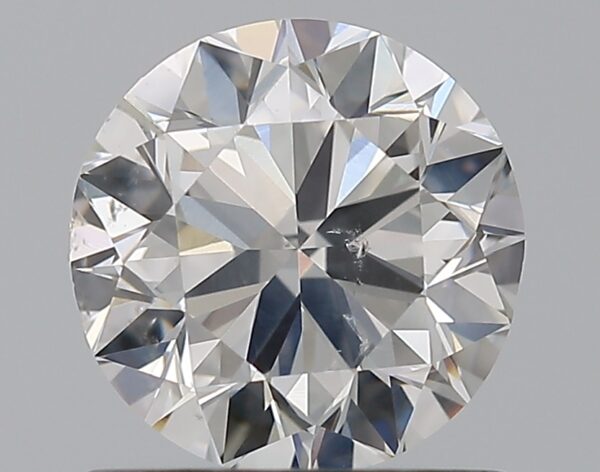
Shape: round
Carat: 1
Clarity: SI2
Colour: F
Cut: VG
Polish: EX
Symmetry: GD
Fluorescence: N
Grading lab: GIA
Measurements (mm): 6.18 x 6.27 x 3.95